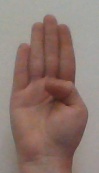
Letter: kaaf